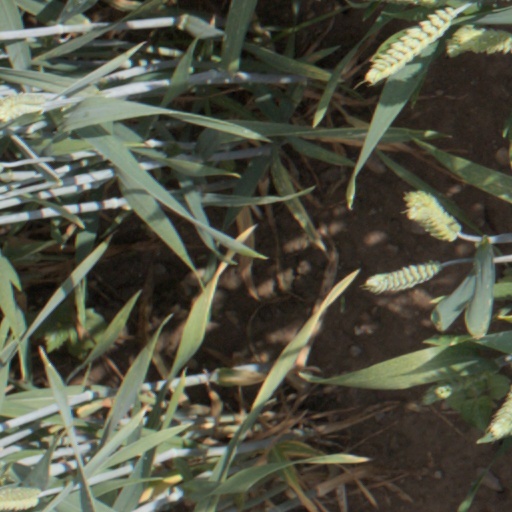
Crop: wheat